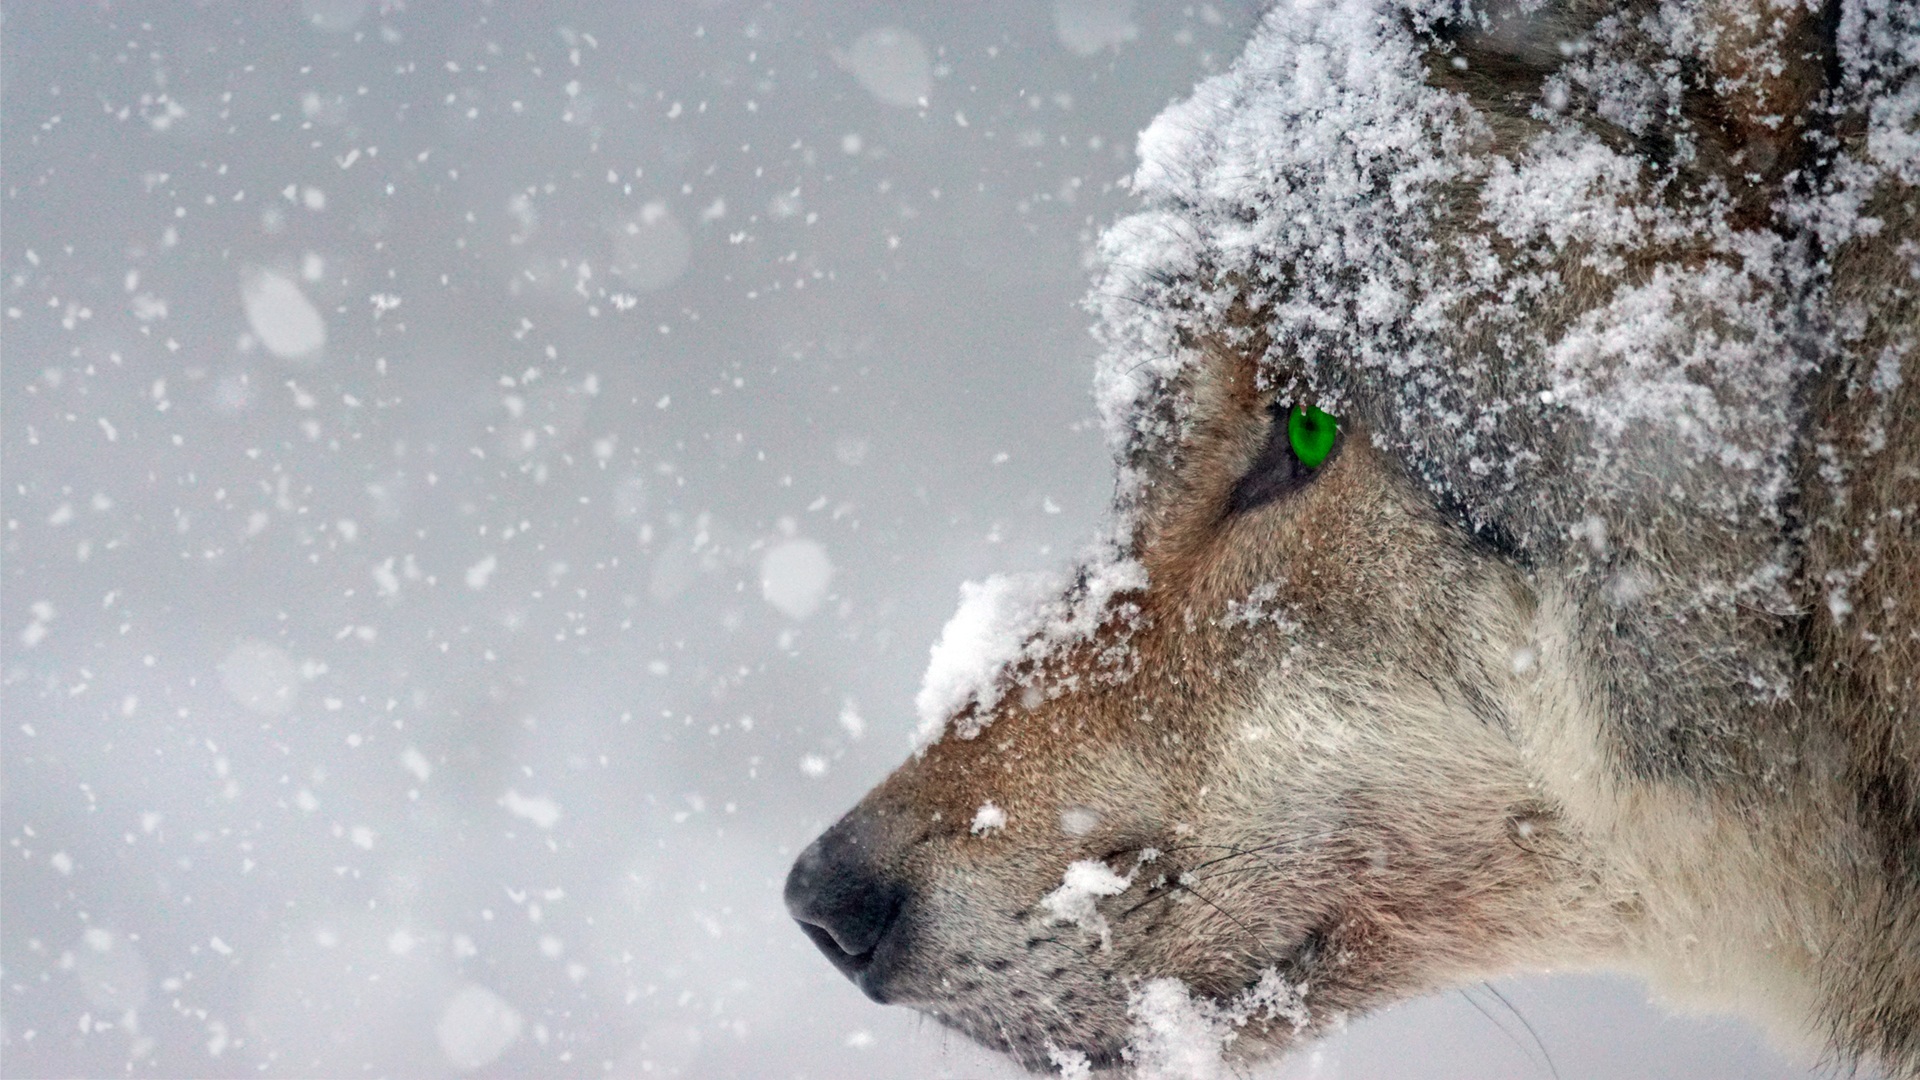
landscape, snow, cold, winter, frost, wildlife, green, weather, mammal, wolf, predator, season, piercing, close up, wild animal, eye, animal world, wildlife photography, freezing